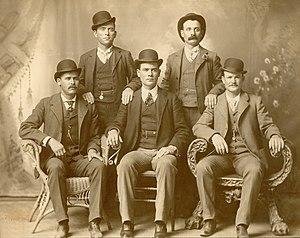
William "News" Carver était un hors-la-loi américain et un membre de la Wild Bunch de Butch Cassidy pendant les dernières années de la Conquête de l'Ouest. Son surnom de "News" lui a été donné parce qu'il a apprécié de voir son nom dans les journaux relatant les exploits de son gang. Il a été pris en embuscade et tué par des shérifs adjoints en 1901.
Ben Kilpatrick était un hors-la-loi américain pendant les dernières années de la conquête de l'Ouest. Il était membre du gang du Wild Bunch dirigé par Butch Cassidy et Elzy Lay. Il a été arrêté pour vol à main armée et a effectué environ 10 ans de ses 15 ans d'emprisonnement. À sa sortie de prison, il est retourné à la criminalité et a été tué par un otage lors du braquage d'un train.
Butch Cassidy est un célèbre pilleur de banques et de trains qui a sévi aux États-Unis à la fin du XIXᵉ siècle. Membre d’une bande de malfrats appelée le Wild Bunch, il réussit à échapper aux poursuites menées contre lui jusqu’en 1908, année supposée de sa mort en Bolivie.
Le Wild Bunch de Butch Cassidy est une bande de hors-la-loi basée à Hole-in-the-Wall dans le Wyoming aux États-Unis. Elle tire son nom d'une autre bande, le gang Doolin-Dalton, déjà surnommée le Wild Bunch. Elle s'est rendue célèbre par ses attaques de trains et son histoire a été reprise dans le film de George Roy Hill en 1969, Butch Cassidy et le Kid.
Harvey Alexander Logan, connu sous le nom de Kid Curry, est un hors-la-loi et pistolero qui a fait partie avec Butch Cassidy et le Sundance Kid du tristement célèbre gang de la Wild Bunch. Bien qu'il soit moins connu que ses comparses, il a été depuis qualifié du "plus violent de la Wild Bunch". Il aurait tué au moins neuf policiers dans cinq fusillades différentes, et deux autres hommes dans d'autres occasions, et a été impliqué dans plusieurs fusillades avec la police et des civils pendant ses jours de hors-la-loi.
Harvey Alexander Logan, connu sous le nom de Kid Curry, est un hors-la-loi et pistolero qui a fait partie avec Butch Cassidy et le Sundance Kid du tristement célèbre gang de la Wild Bunch. Bien qu'il soit moins connu que ses comparses, il a été depuis qualifié du "plus violent de la Wild Bunch". Il aurait tué au moins neuf policiers dans cinq fusillades différentes, et deux autres hommes dans d'autres occasions, et a été impliqué dans plusieurs fusillades avec la police et des civils pendant ses jours de hors-la-loi.
Harry Alonzo Longabaugh, plus connu sous le nom de Sundance Kid, est un bandit et voleur de banque américain né en 1867 à Mont Clare en Pennsylvanie et présumé mort en novembre 1908. Il était membre avec Butch Cassidy de la Wild Bunch.